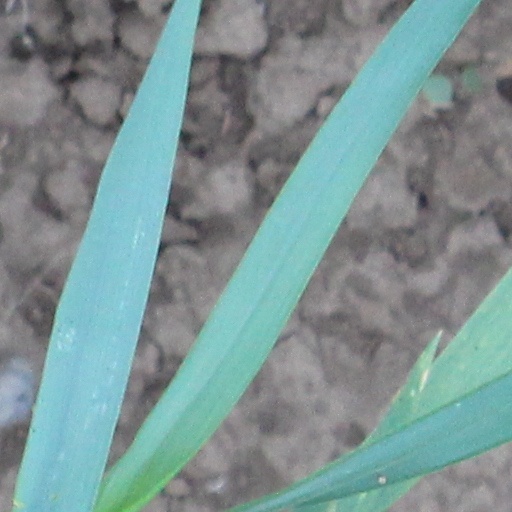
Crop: wheat